Augustine of Hippo

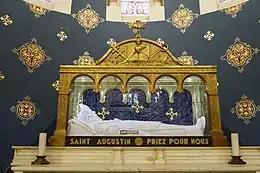
Augustine's arm bones, Saint Augustin Basilica, Annaba, Algeria

Ambrose baptized Augustine and his son Adeodatus, in Milan on Easter Vigil, 24–25 April 387. A year later, in 388, Augustine completed his apology "On the Holiness of the Catholic Church". That year, also, Adeodatus and Augustine returned home to Africa. Augustine's mother Monica died at Ostia, Italy, as they prepared to embark for Africa. Upon their arrival, they began a life of aristocratic leisure at Augustine's family's property. Soon after, Adeodatus, too, died. Augustine then sold his patrimony and gave the money to the poor. He only kept the family house, which he converted into a monastic foundation for himself and a group of friends. Furthermore, while he was known for his major contributions to Christian rhetoric, another major contribution was his preaching style.